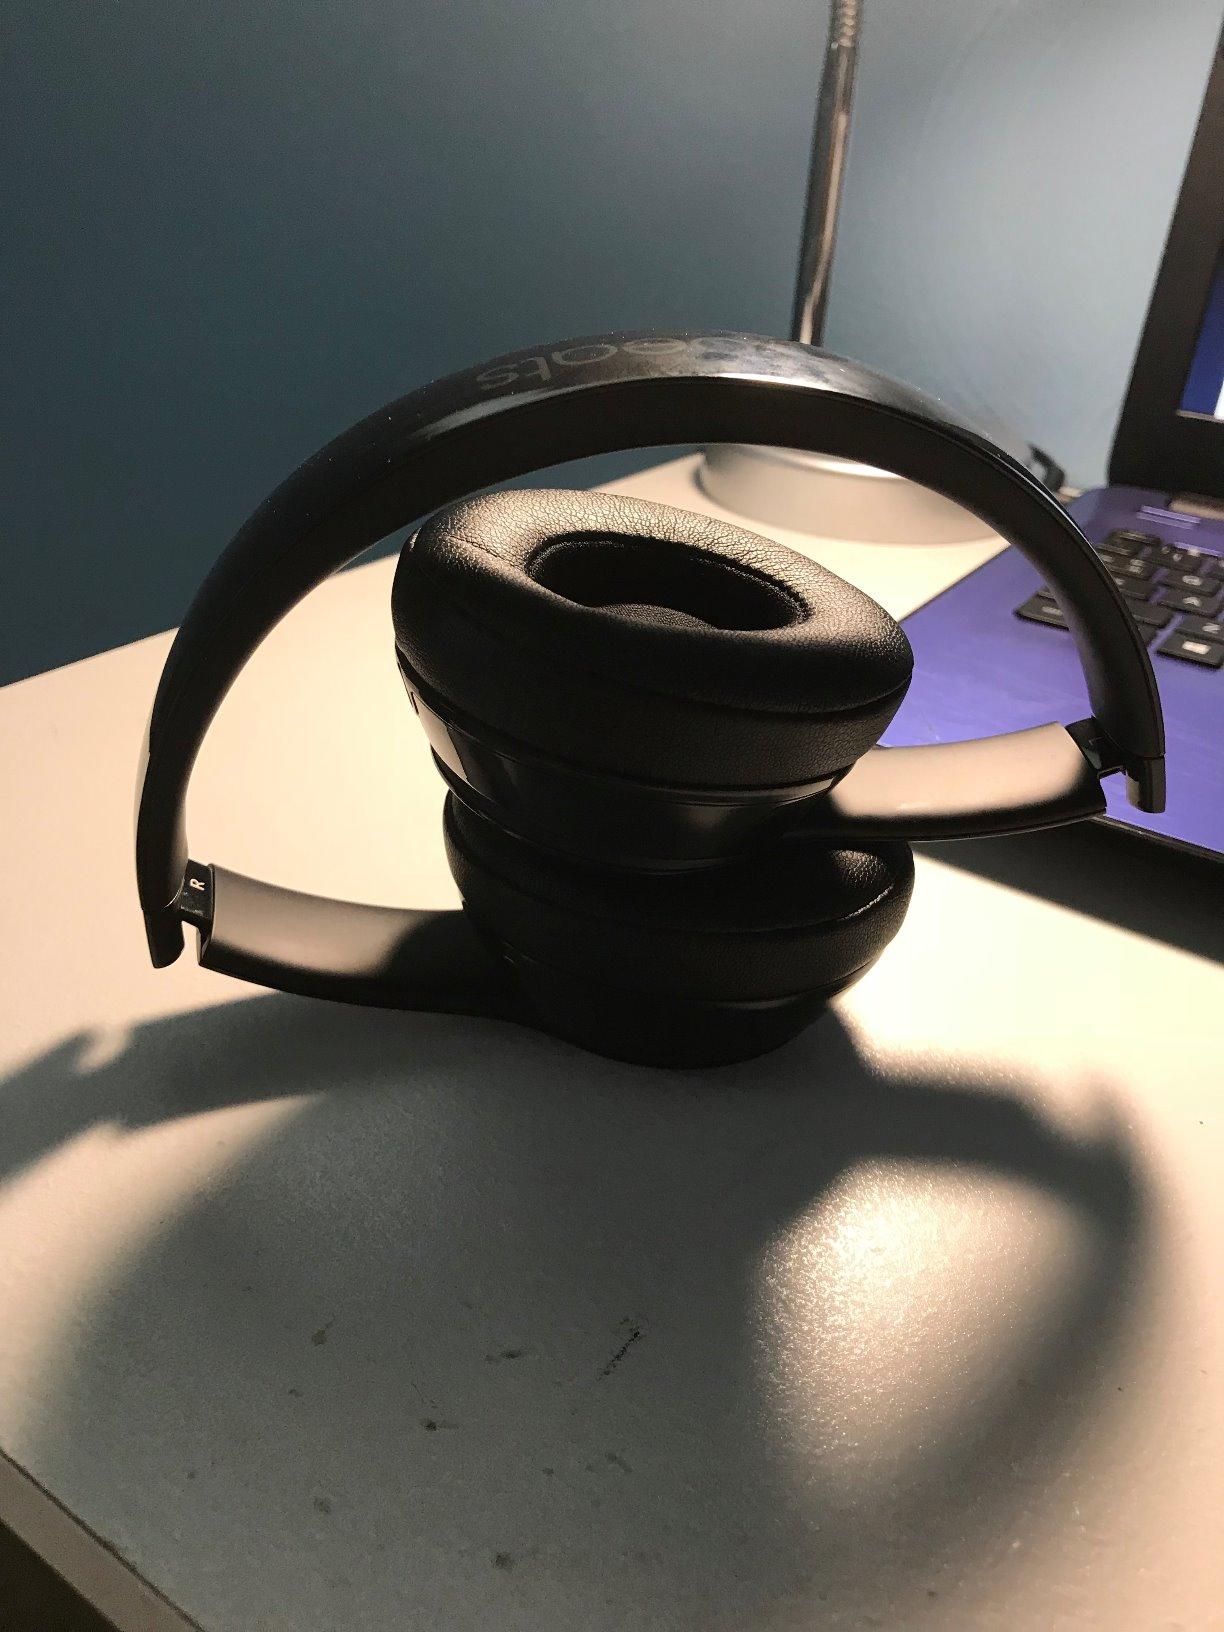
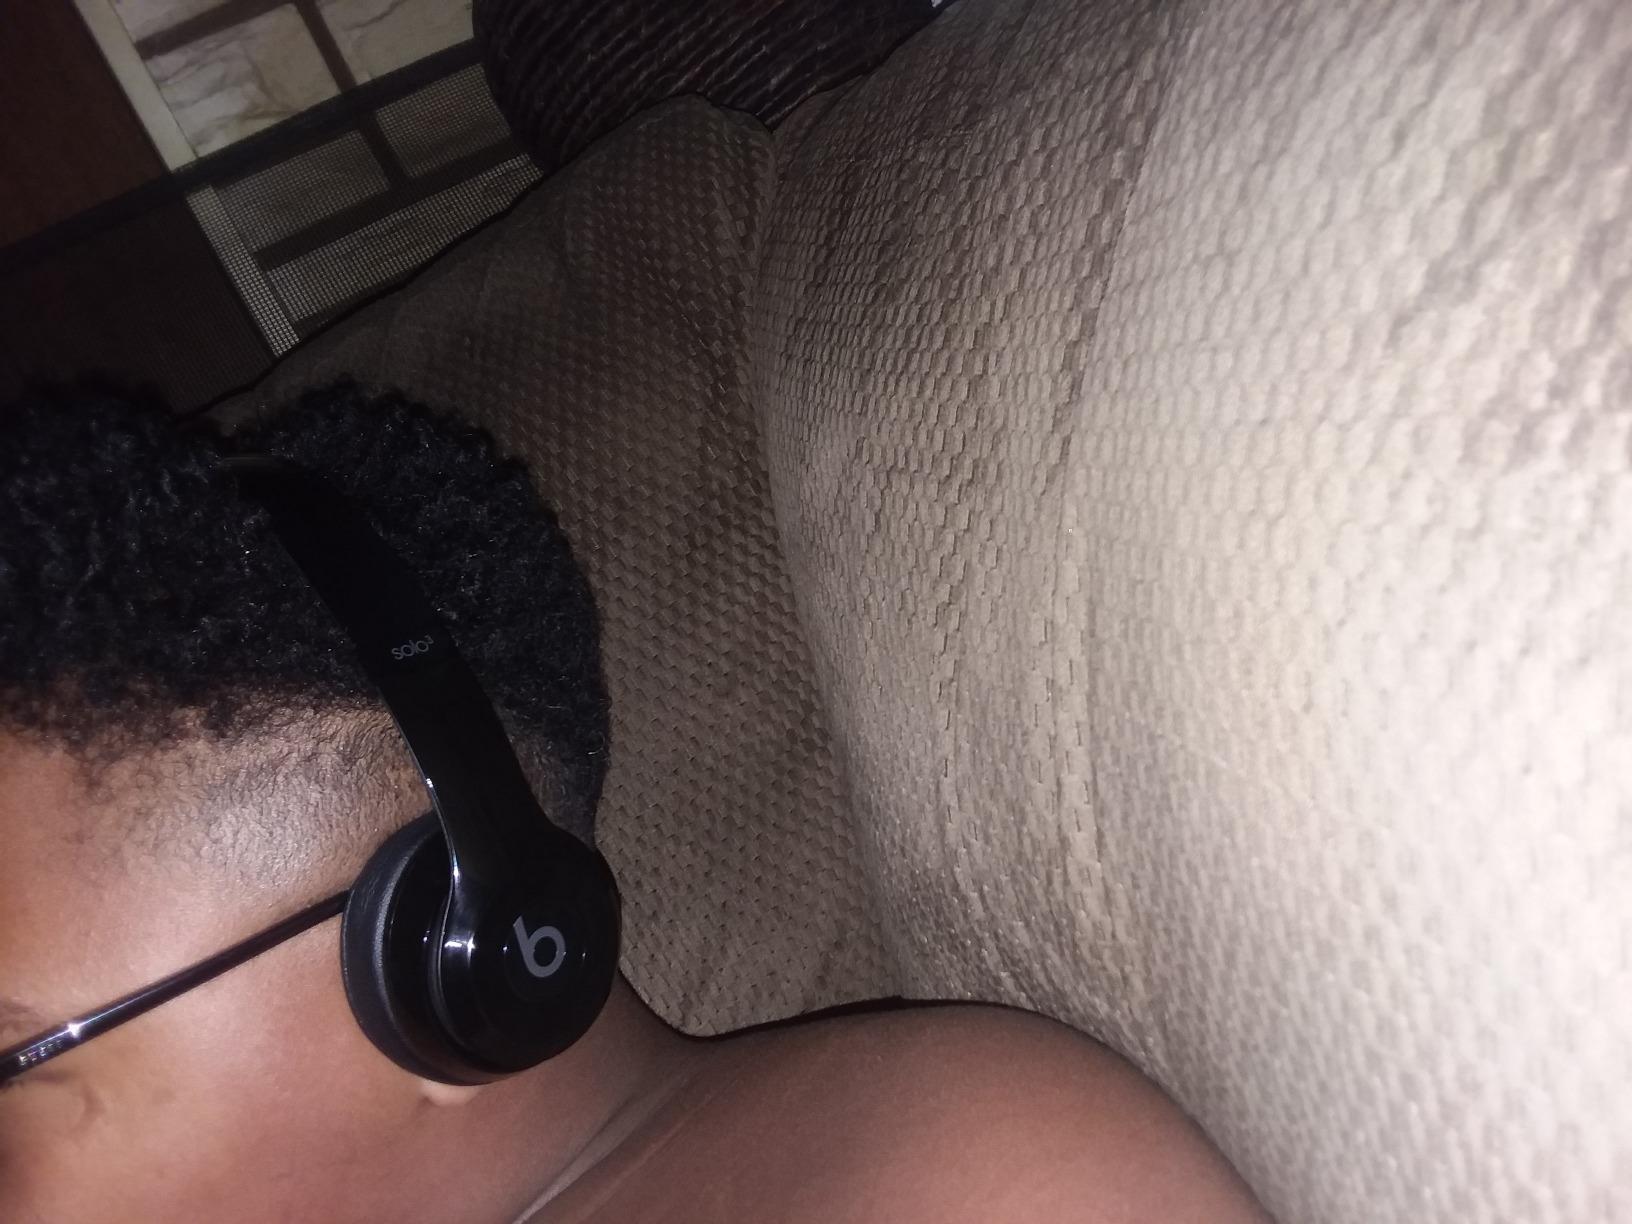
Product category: headphones
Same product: yes